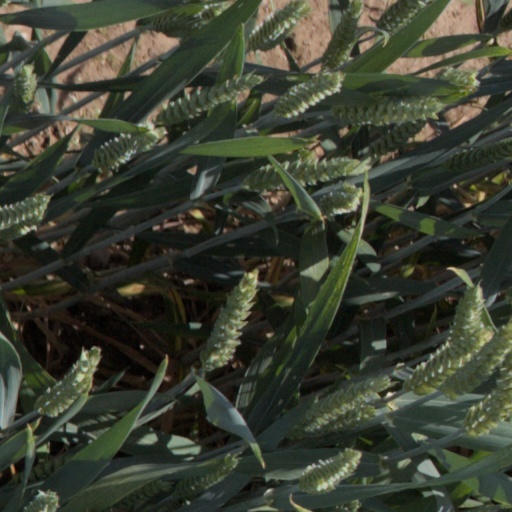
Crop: wheat